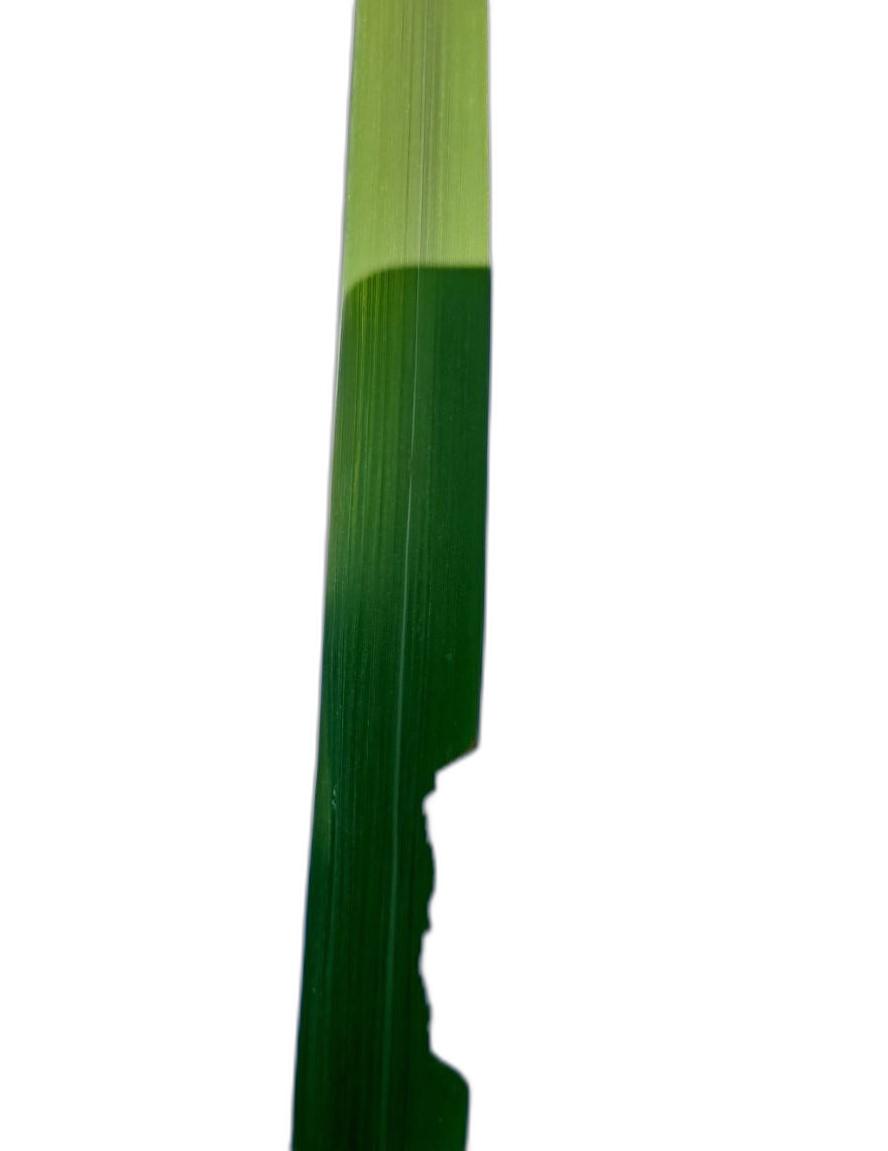
Label: Insect